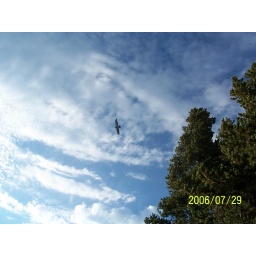
unknown bird flying in grace